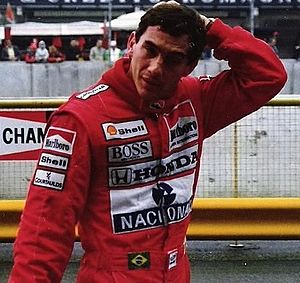
Døde i 1994 / Maj
Døde i 1994 er en liste over notable personer, der er afgået ved døden i 1994.